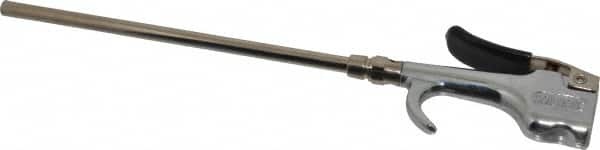
Coilhose Pneumatics - Safety Extension Tube Thumb Lever Blow Gun - 1/4 NPT, 8" Tube Length
Item #: 79860821 Brand: Coilhose Pneumatics Model #: 608-S Exact Tooling IR#: 04 Product Specifications Style Thumb Lever Tip Type Safety Extension Tube Maximum Working Pressure (psi) 150 Thread Size on Inlet 1/4 NPT Tube Length (Inch) 8 Standard Cubic Feet Per Minute 10.00 Decibel Rating 84-87 Description Blow Gun PSC Code 5130
Brand: Coilhose Pneumatics
Category: Business & Industrial > Work Safety Protective Gear